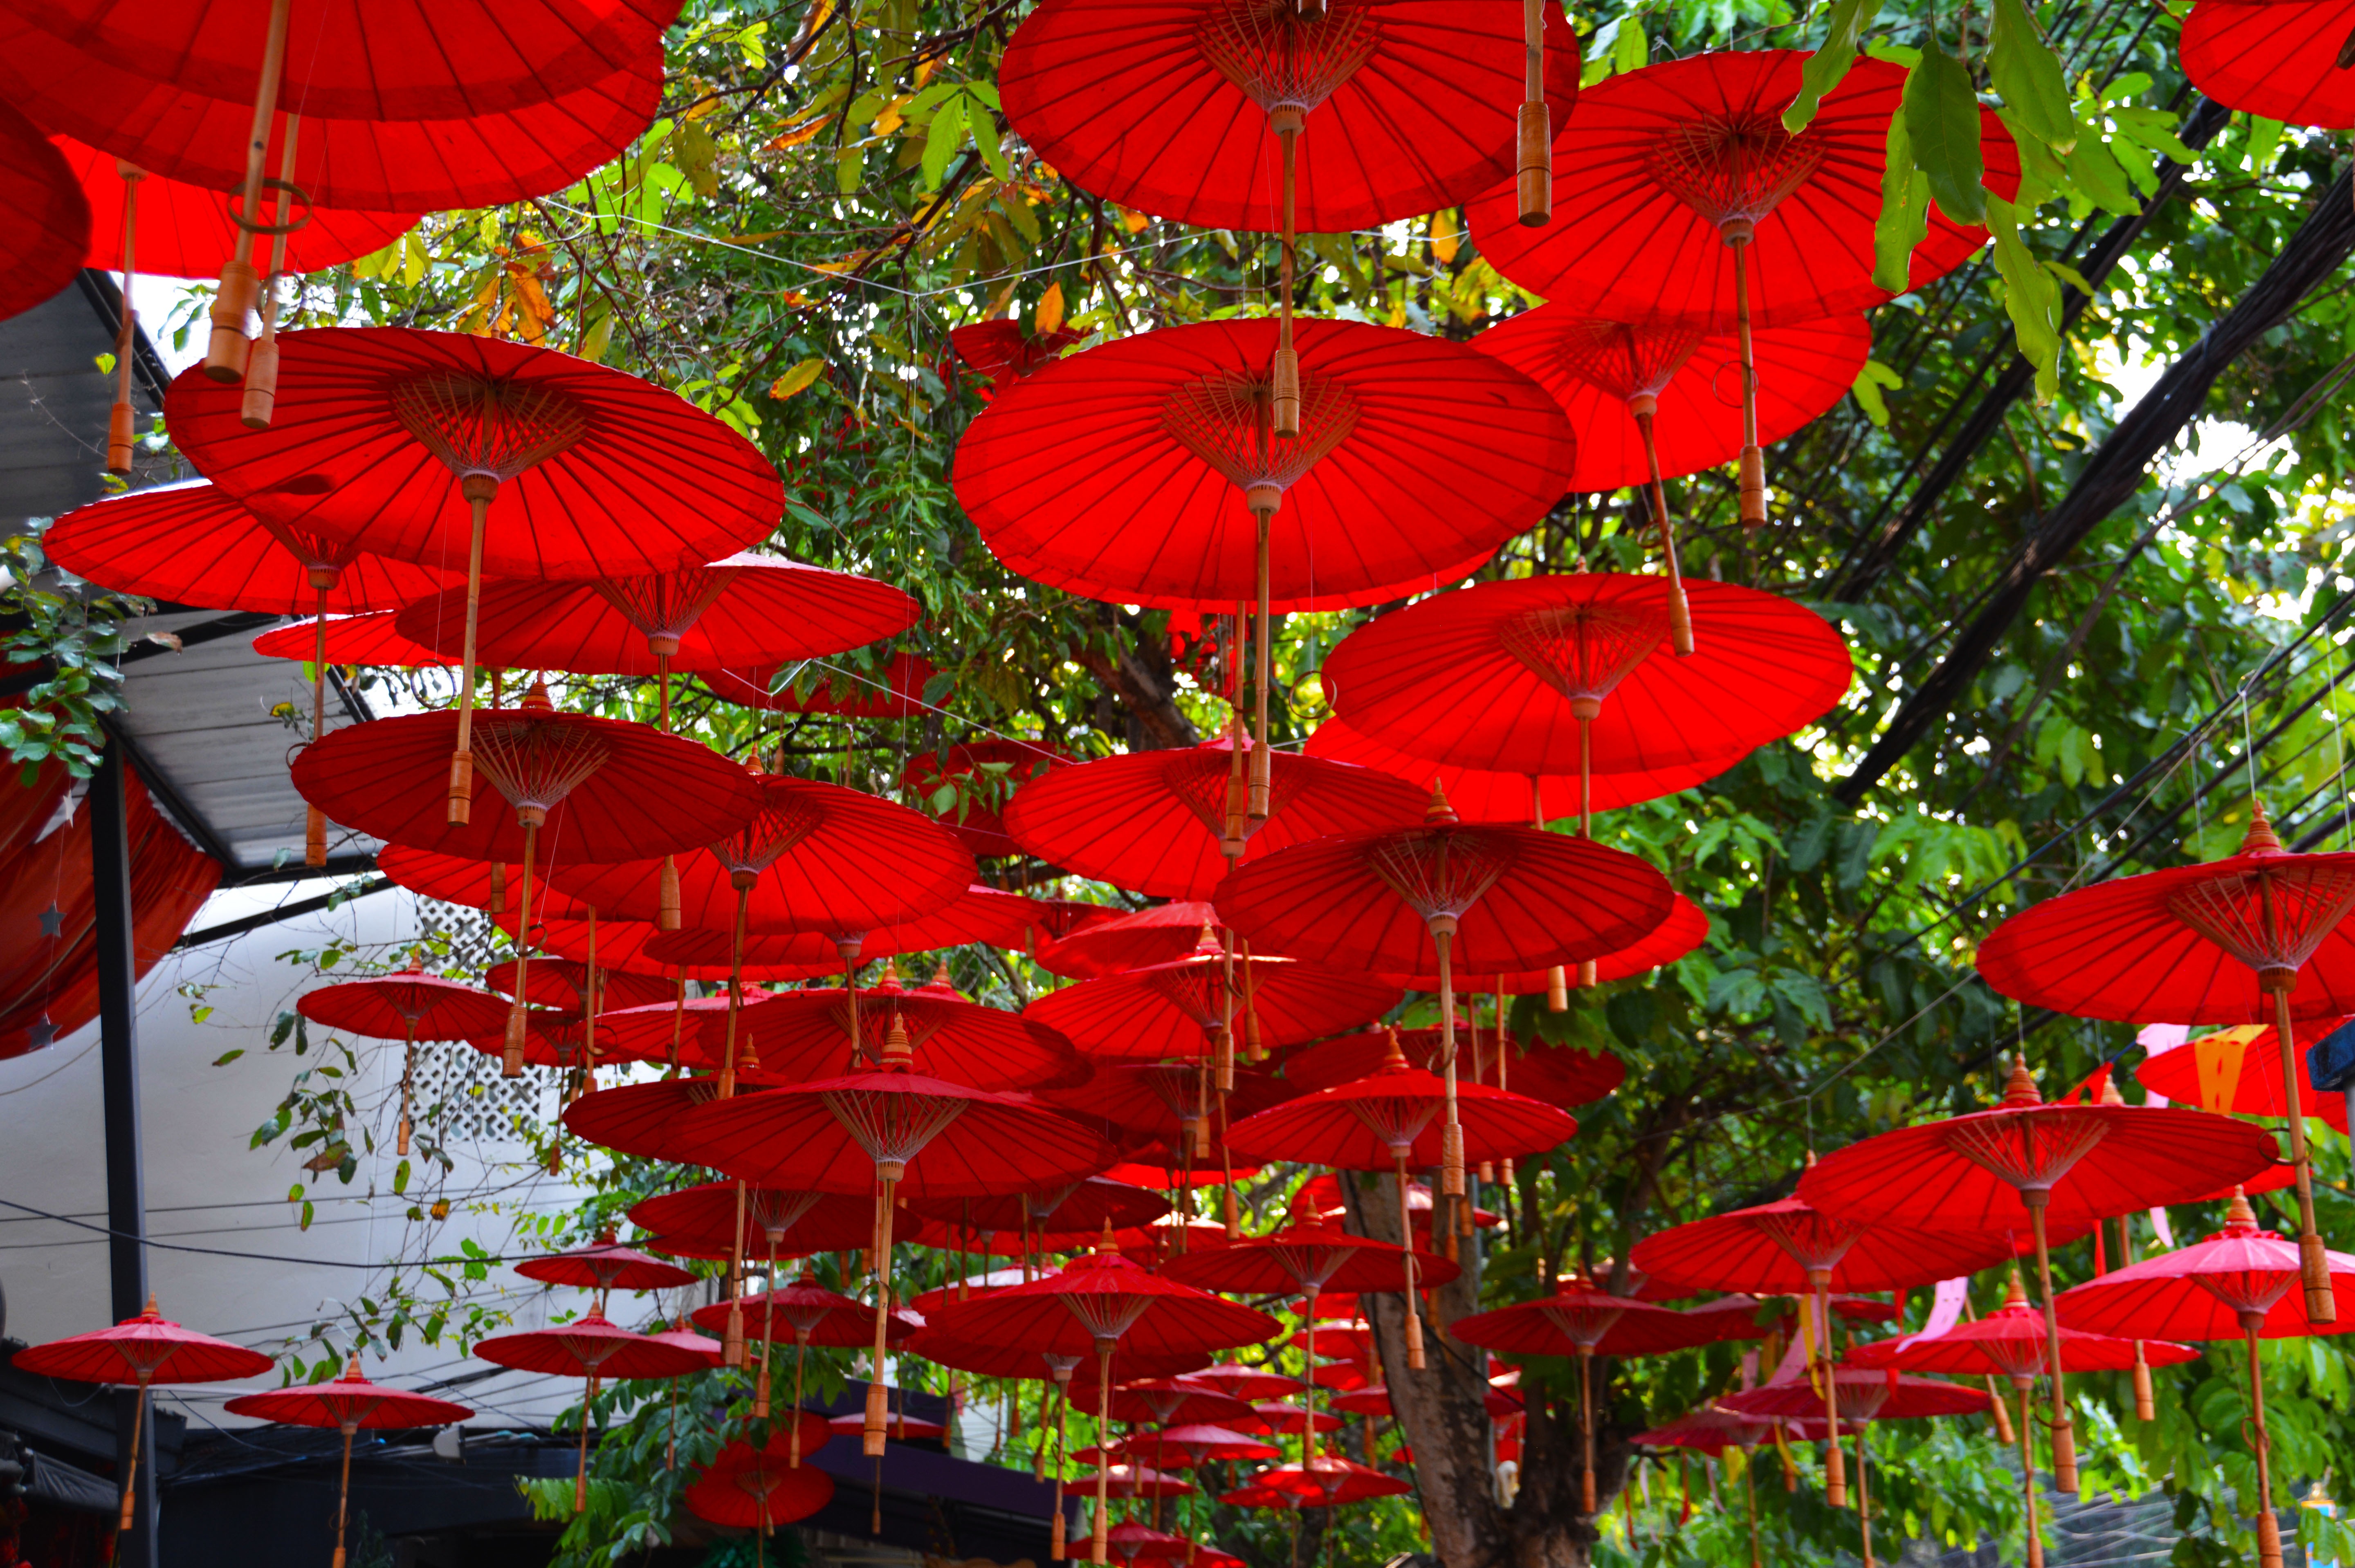
open, creative, cafe, plant, rain, leaf, flower, petal, decoration, canopy, red, symbol, autumn, botany, flora, handle, overhead, creativity, design, umbrellas, safety, conceptual, parasol, icon, idea, protection, protect, floristry, accessory, nobody, innovation, flowering plant, nylon, annual plant, land plant, paper umbrellas, brolly